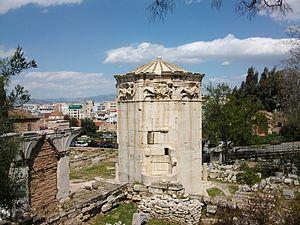
L'horloge hydraulique antique est une horloge hydraulique qui, par définition, est tributaire de « l'invention des heures » datant du Vᵉ siècle avant notre ère.